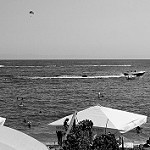
Label: B & W